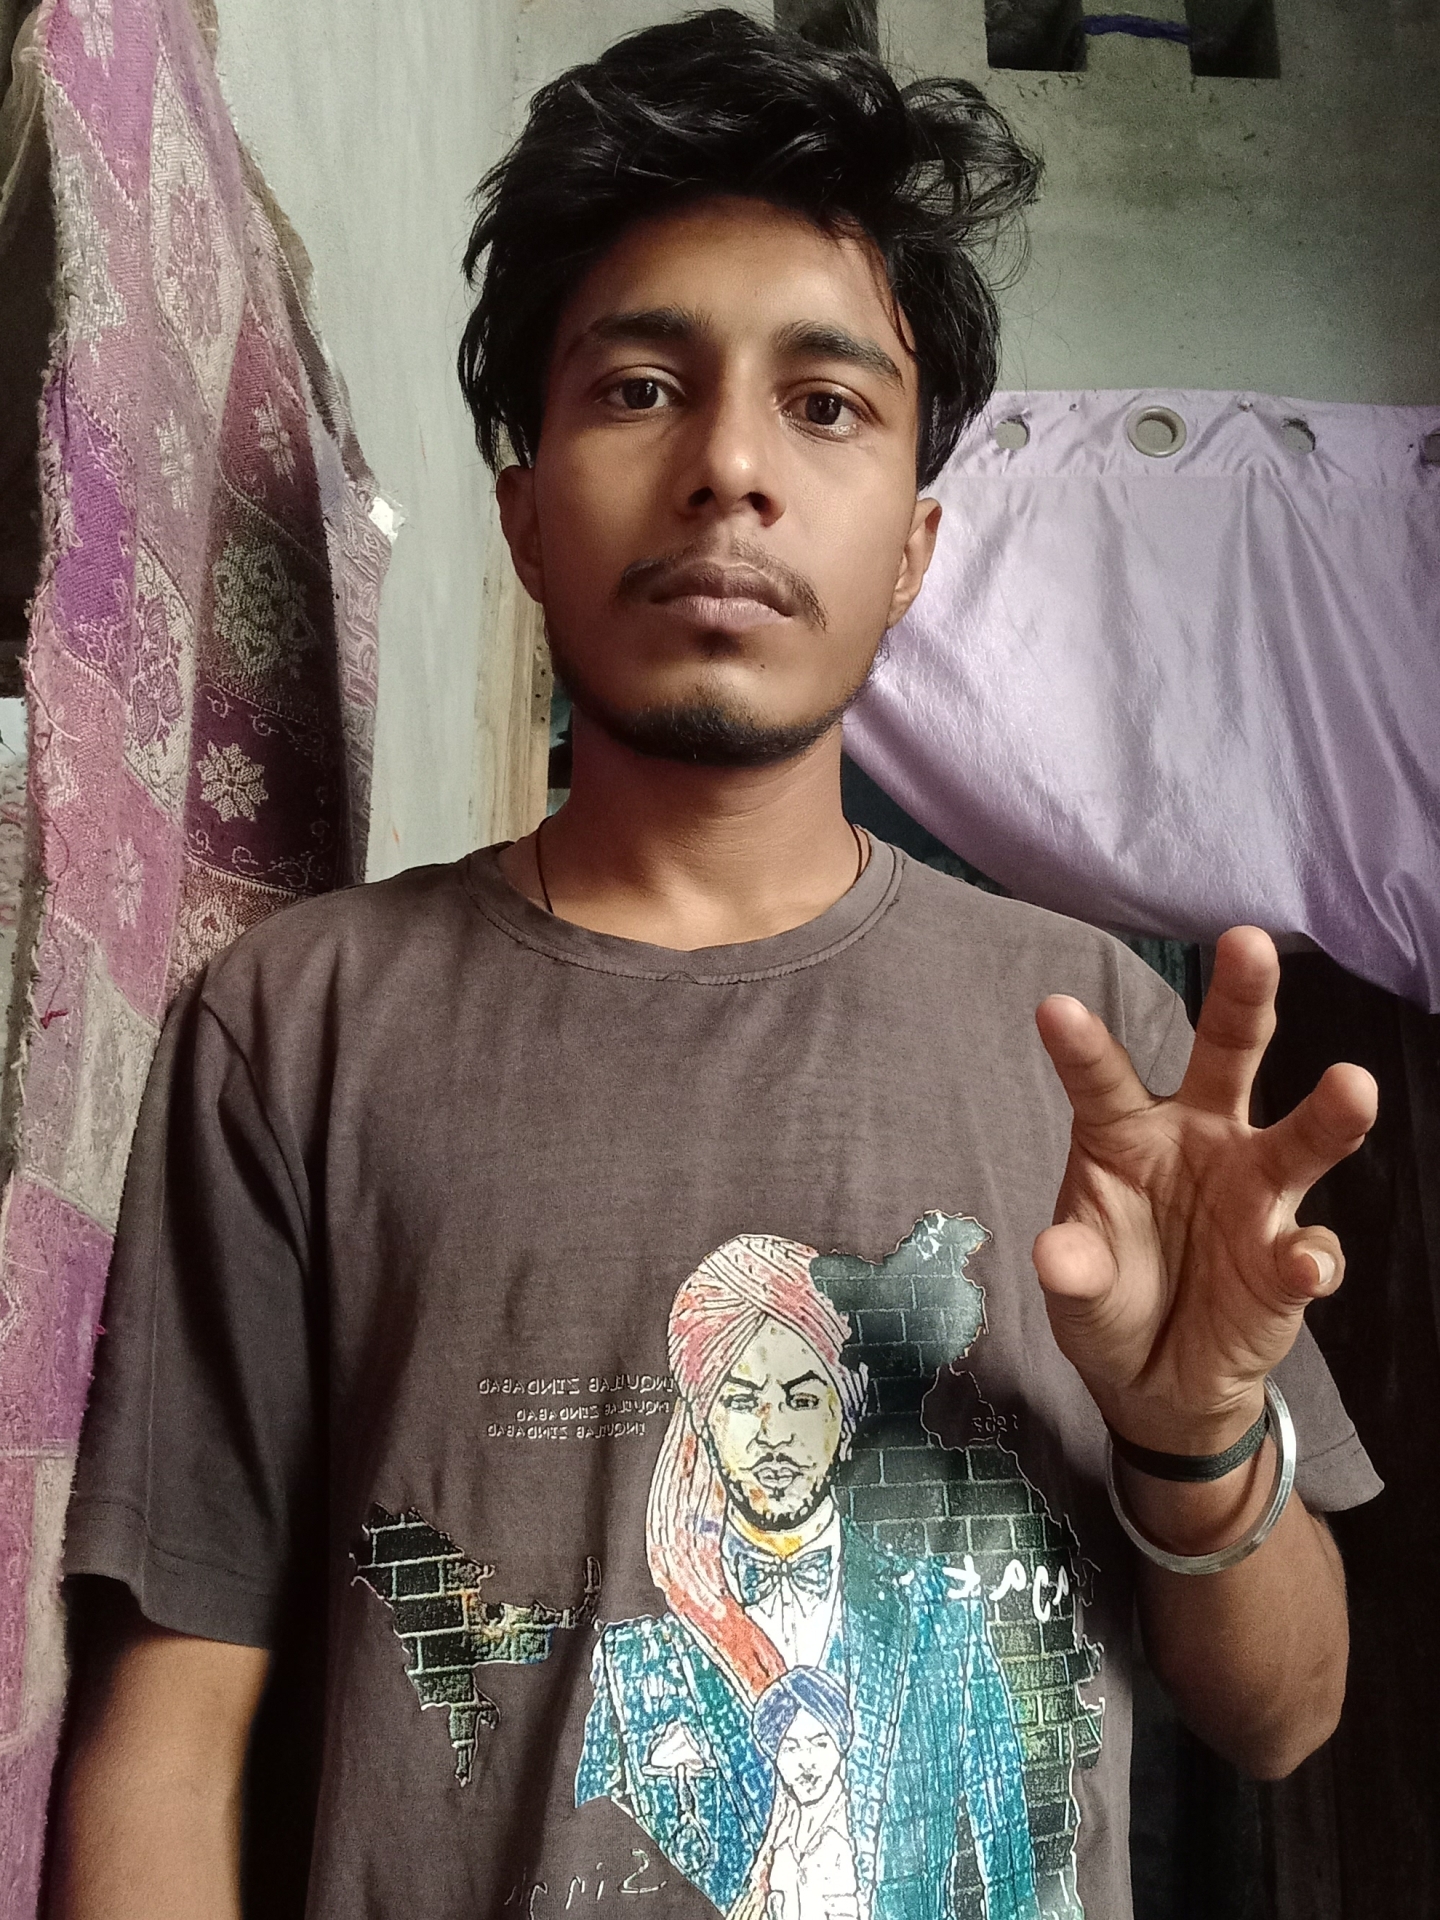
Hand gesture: grabbing